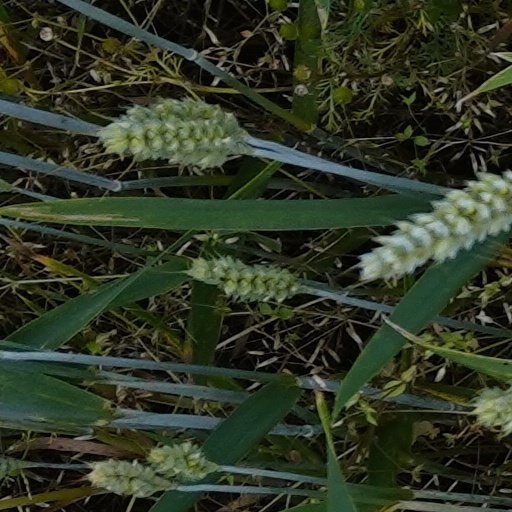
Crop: wheat